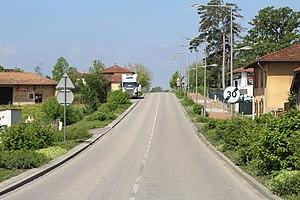
Route de Bourg, Saint-Cyr-sur-Menthon.
La route nationale 79, ou RN 79, est une route nationale française reliant Montmarault à Mâcon. Longue de 167 kilomètres, c'est une section de la Route Centre-Europe Atlantique.